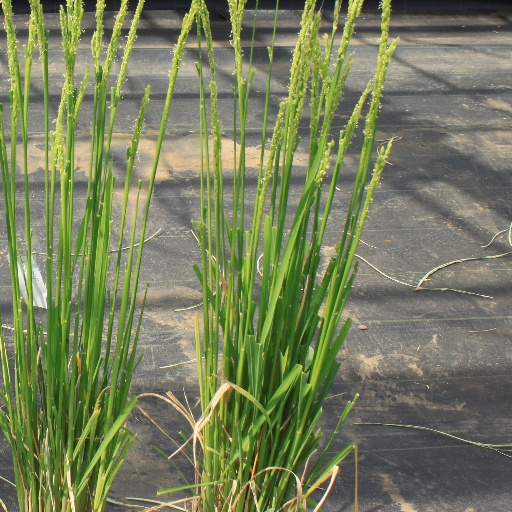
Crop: rice